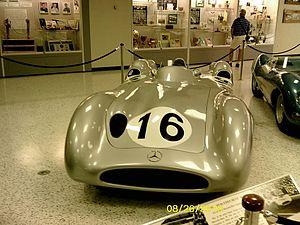
Le Grand Prix de Grande-Bretagne 1954, disputé sur le circuit de Silverstone le 17 juillet 1954, est la trente-septième épreuve du championnat du monde de Formule 1 courue depuis 1950 et la cinquième manche du championnat 1954.